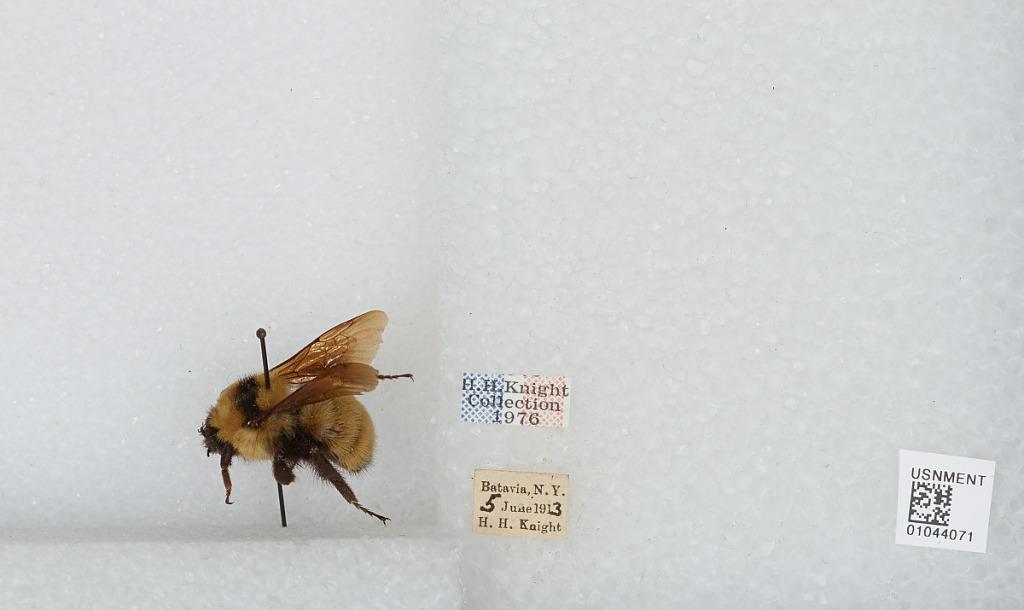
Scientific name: Bombus sp.
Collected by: H. Knight
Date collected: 1913-6-5
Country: United States
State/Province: New York
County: Genesee
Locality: Batavia
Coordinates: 42.9981, -78.1875